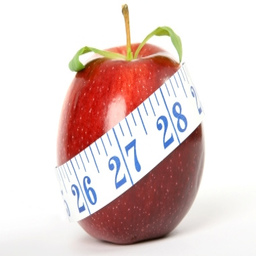
Label: Apple